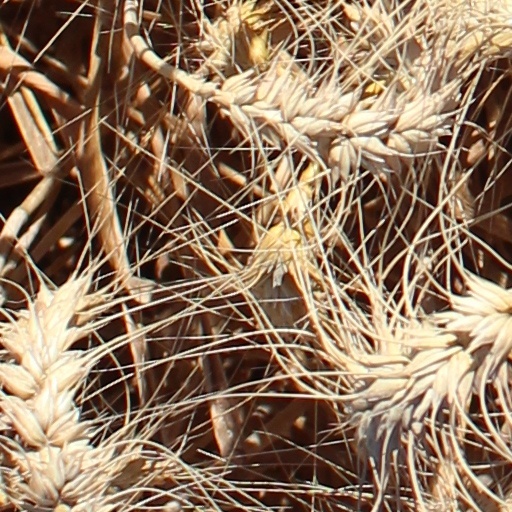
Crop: wheat